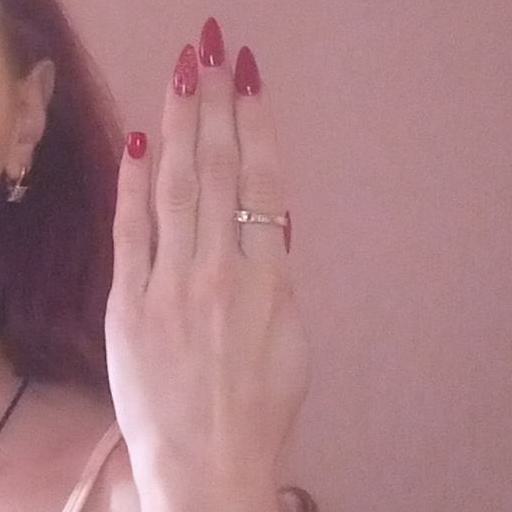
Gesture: stop_inverted